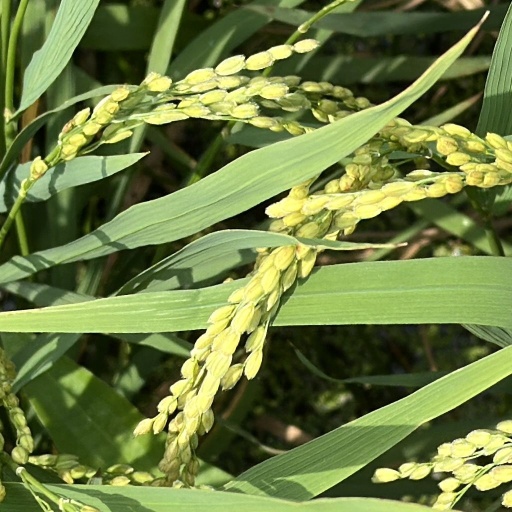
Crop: rice